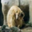
Label: bear